Wharton School

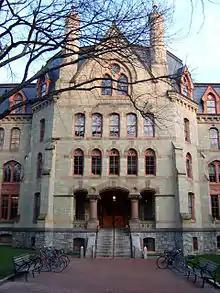
Cohen Hall served as the previous home of the Wharton School

The school offers two paths, an MBA for full-time students and an MBA for executives. Students can elect to pursue double majors or individualized majors. During their first year, all students pursue a required core curriculum that covers traditional management disciplines—finance, marketing, statistics, and strategy—as well as the leadership, ethics, and communication skills needed at senior levels of management. Students pick electives in the second year.